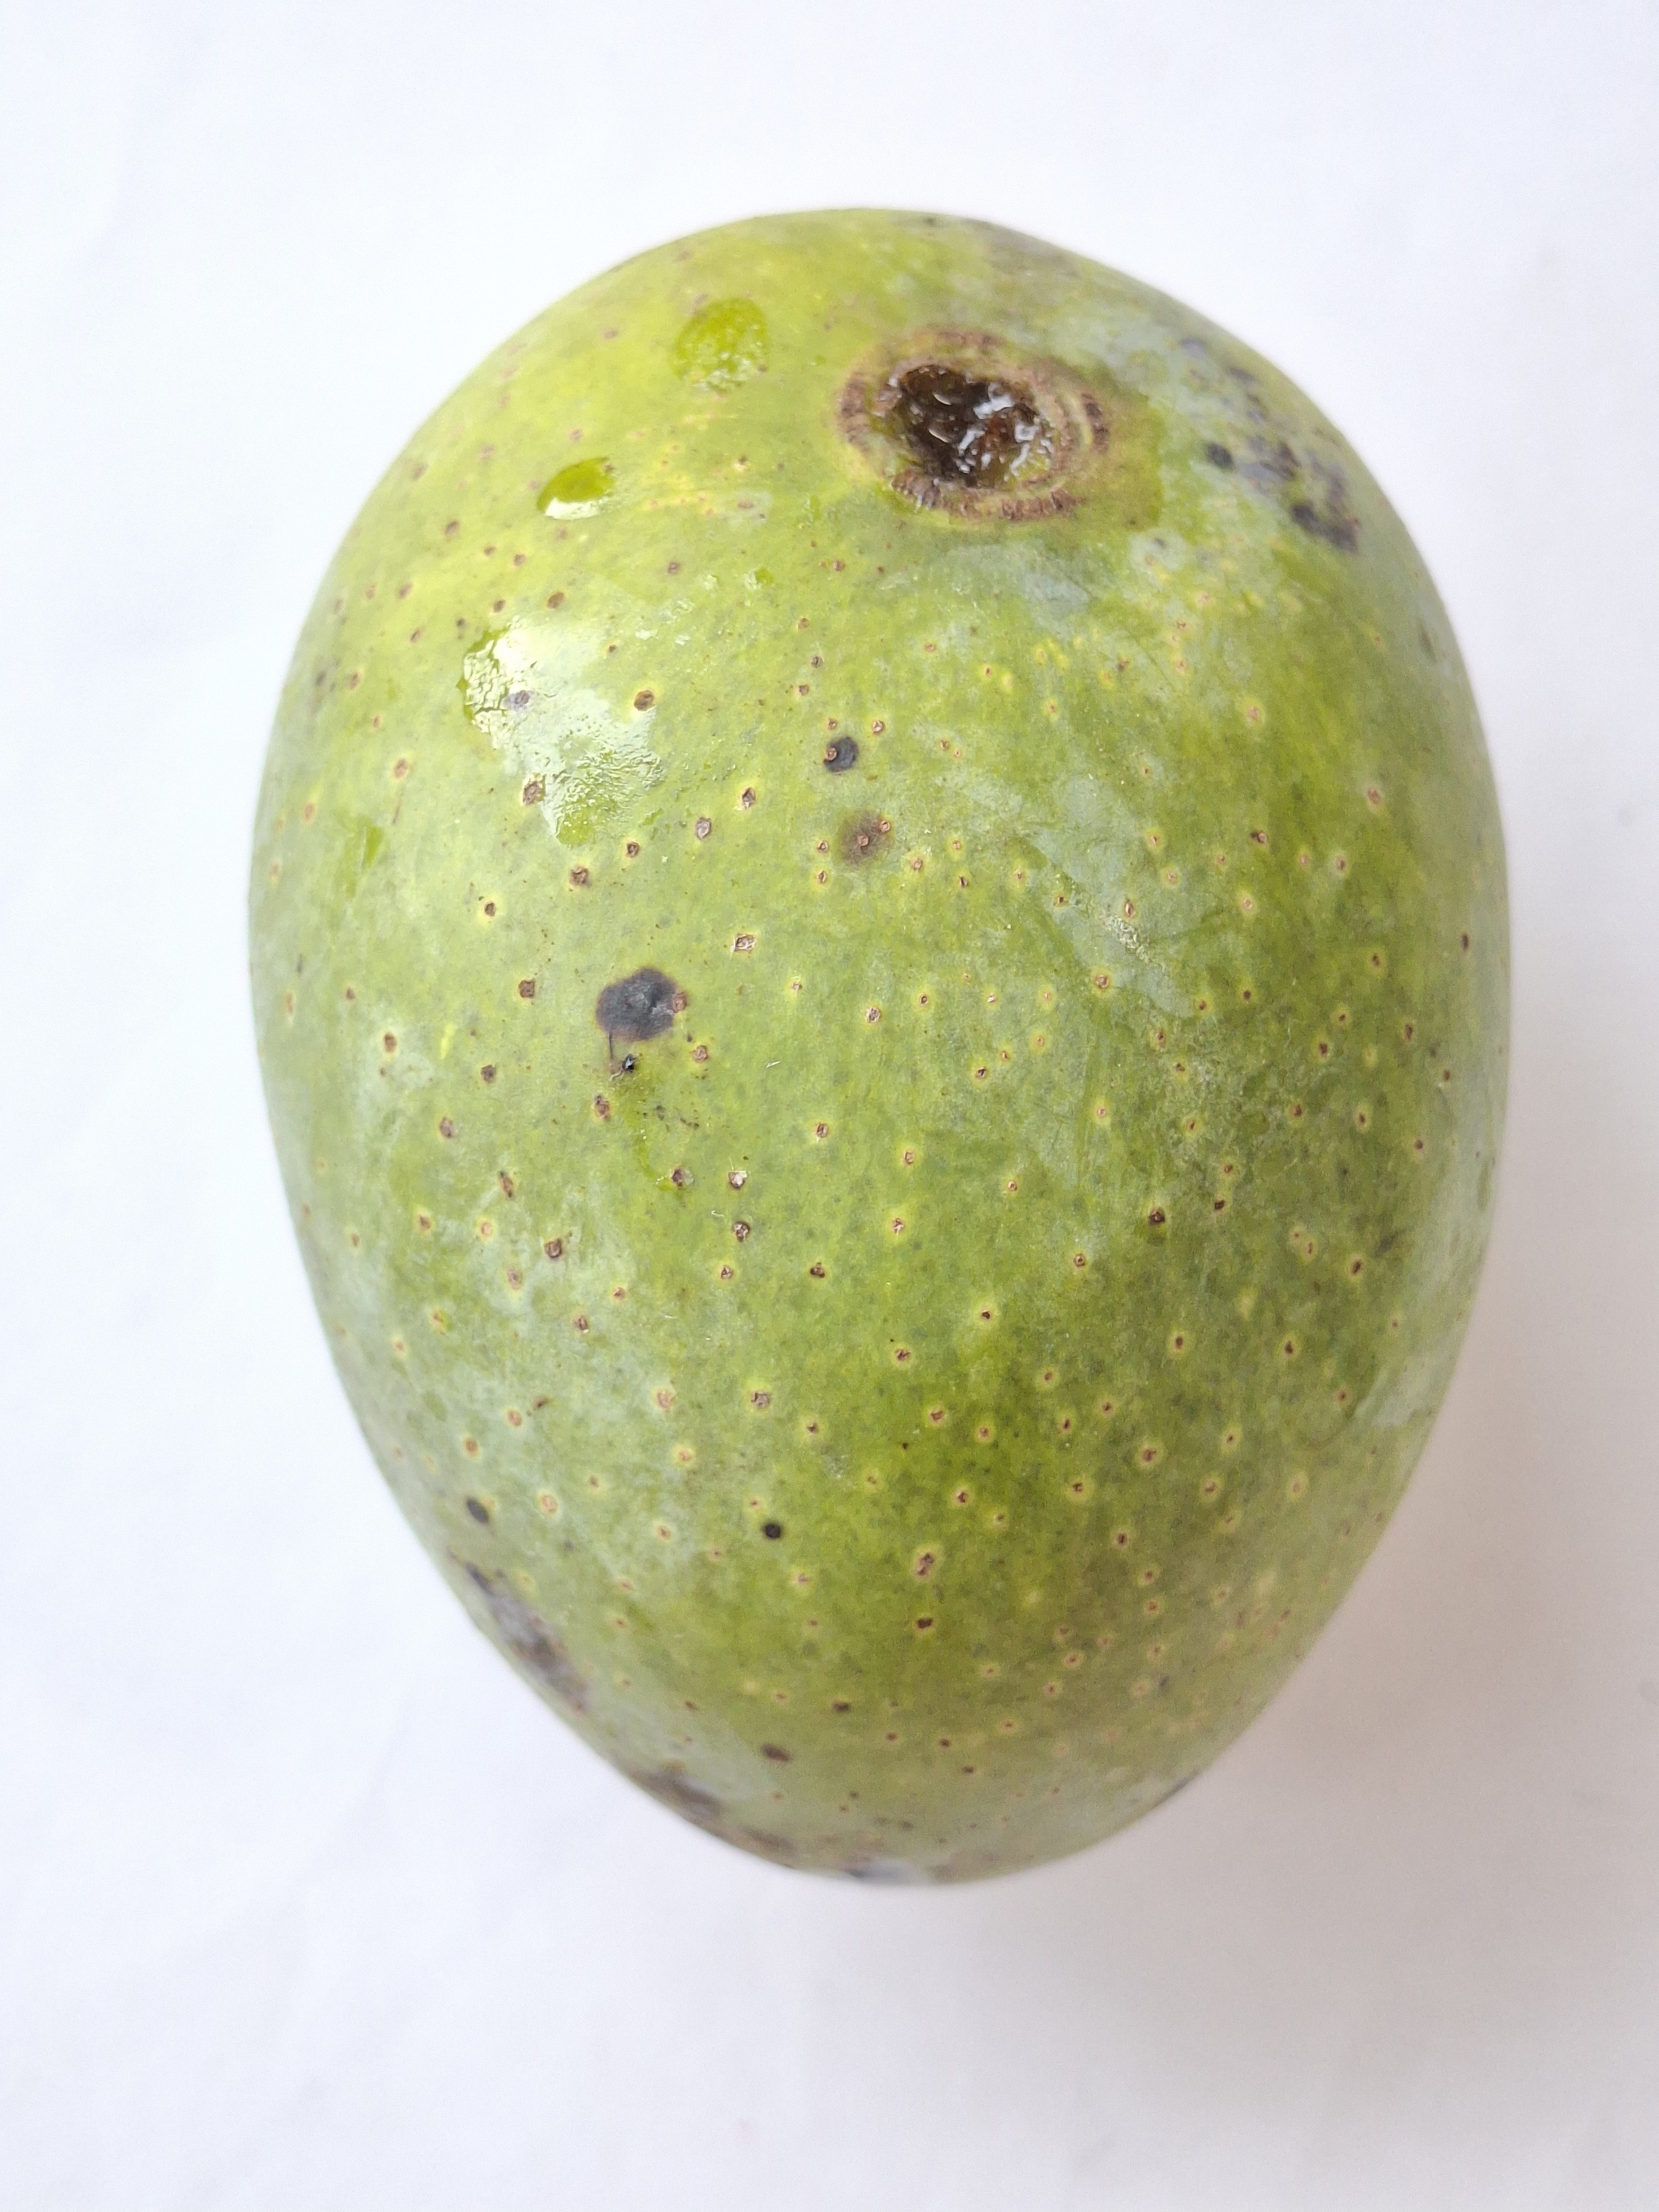
Mango variety: GopalBhog